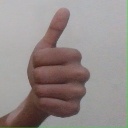
अक्षर: थ